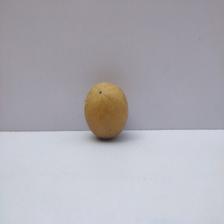
Size: Medium